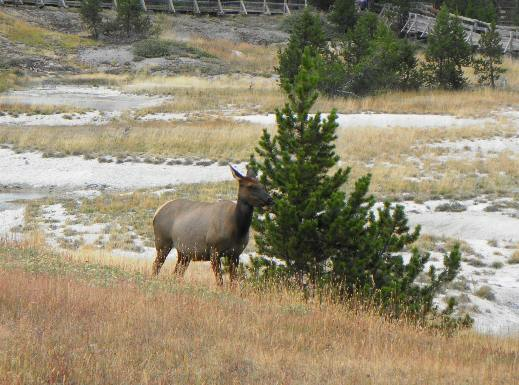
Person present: No